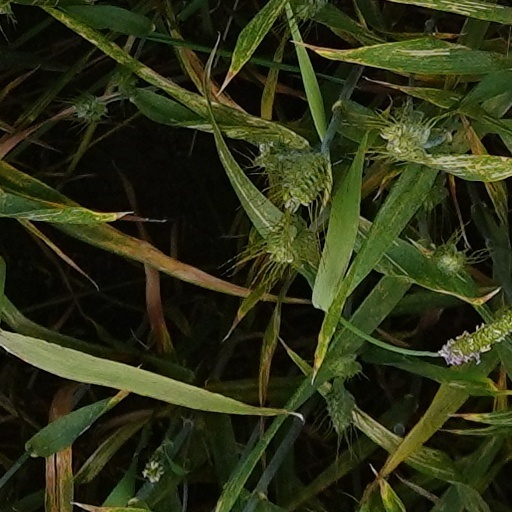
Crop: wheat